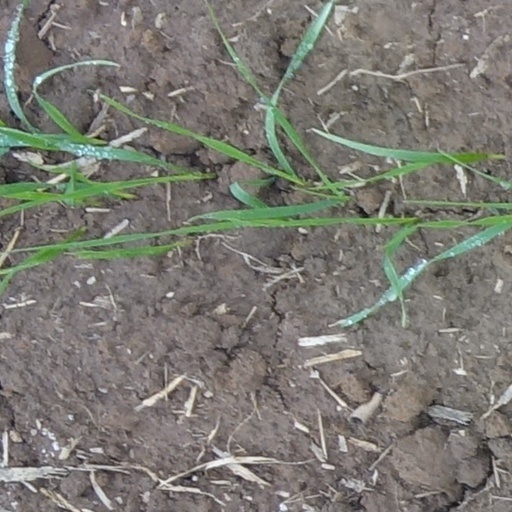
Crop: wheat